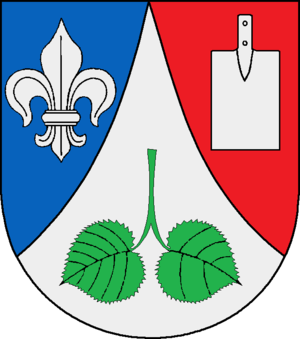
Negenharrie
Coat of arms of Negenharrie
Negenharrie er en kommune og en by i det nordlige Tyskland, beliggende i Amt Bordesholm i den sydøstlige del af Kreis Rendsborg-Egernførde. Kreis Rendsborg-Egernførde ligger i den centrale del af delstaten Slesvig-Holsten.